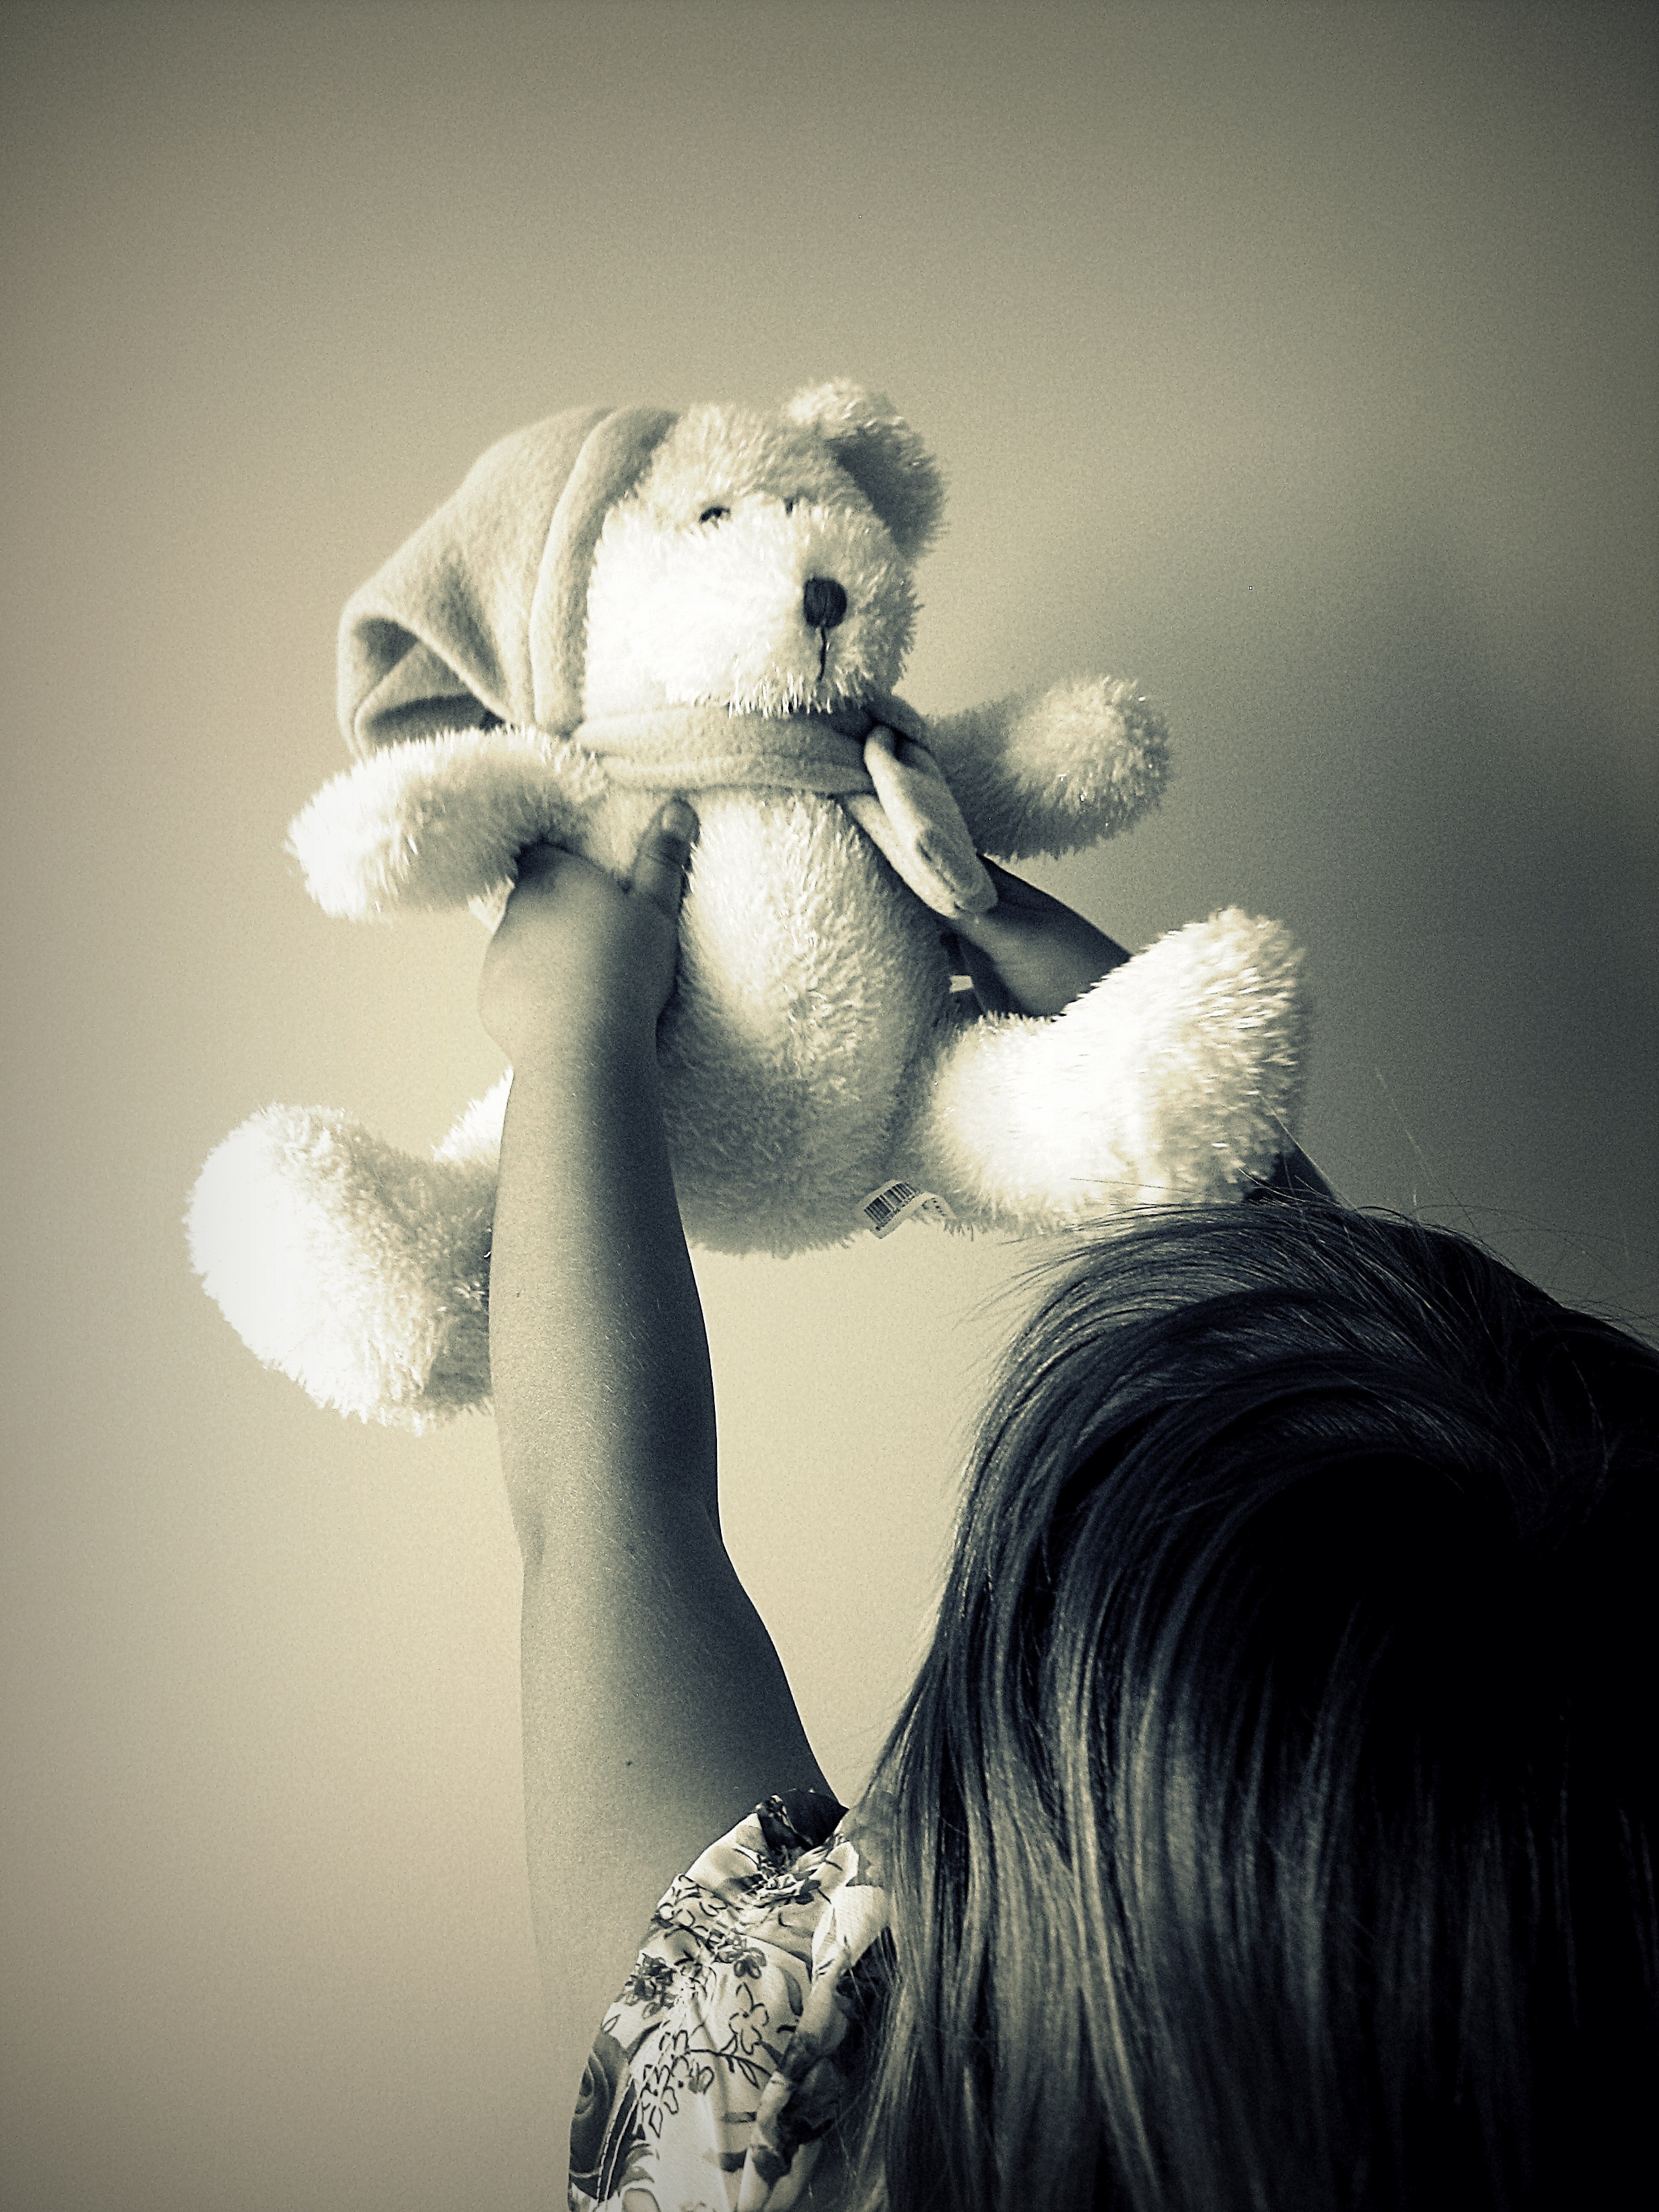
girl, white, kid, bear, love, child, monochrome, toy, baby, happy, emotion, teddy, interaction